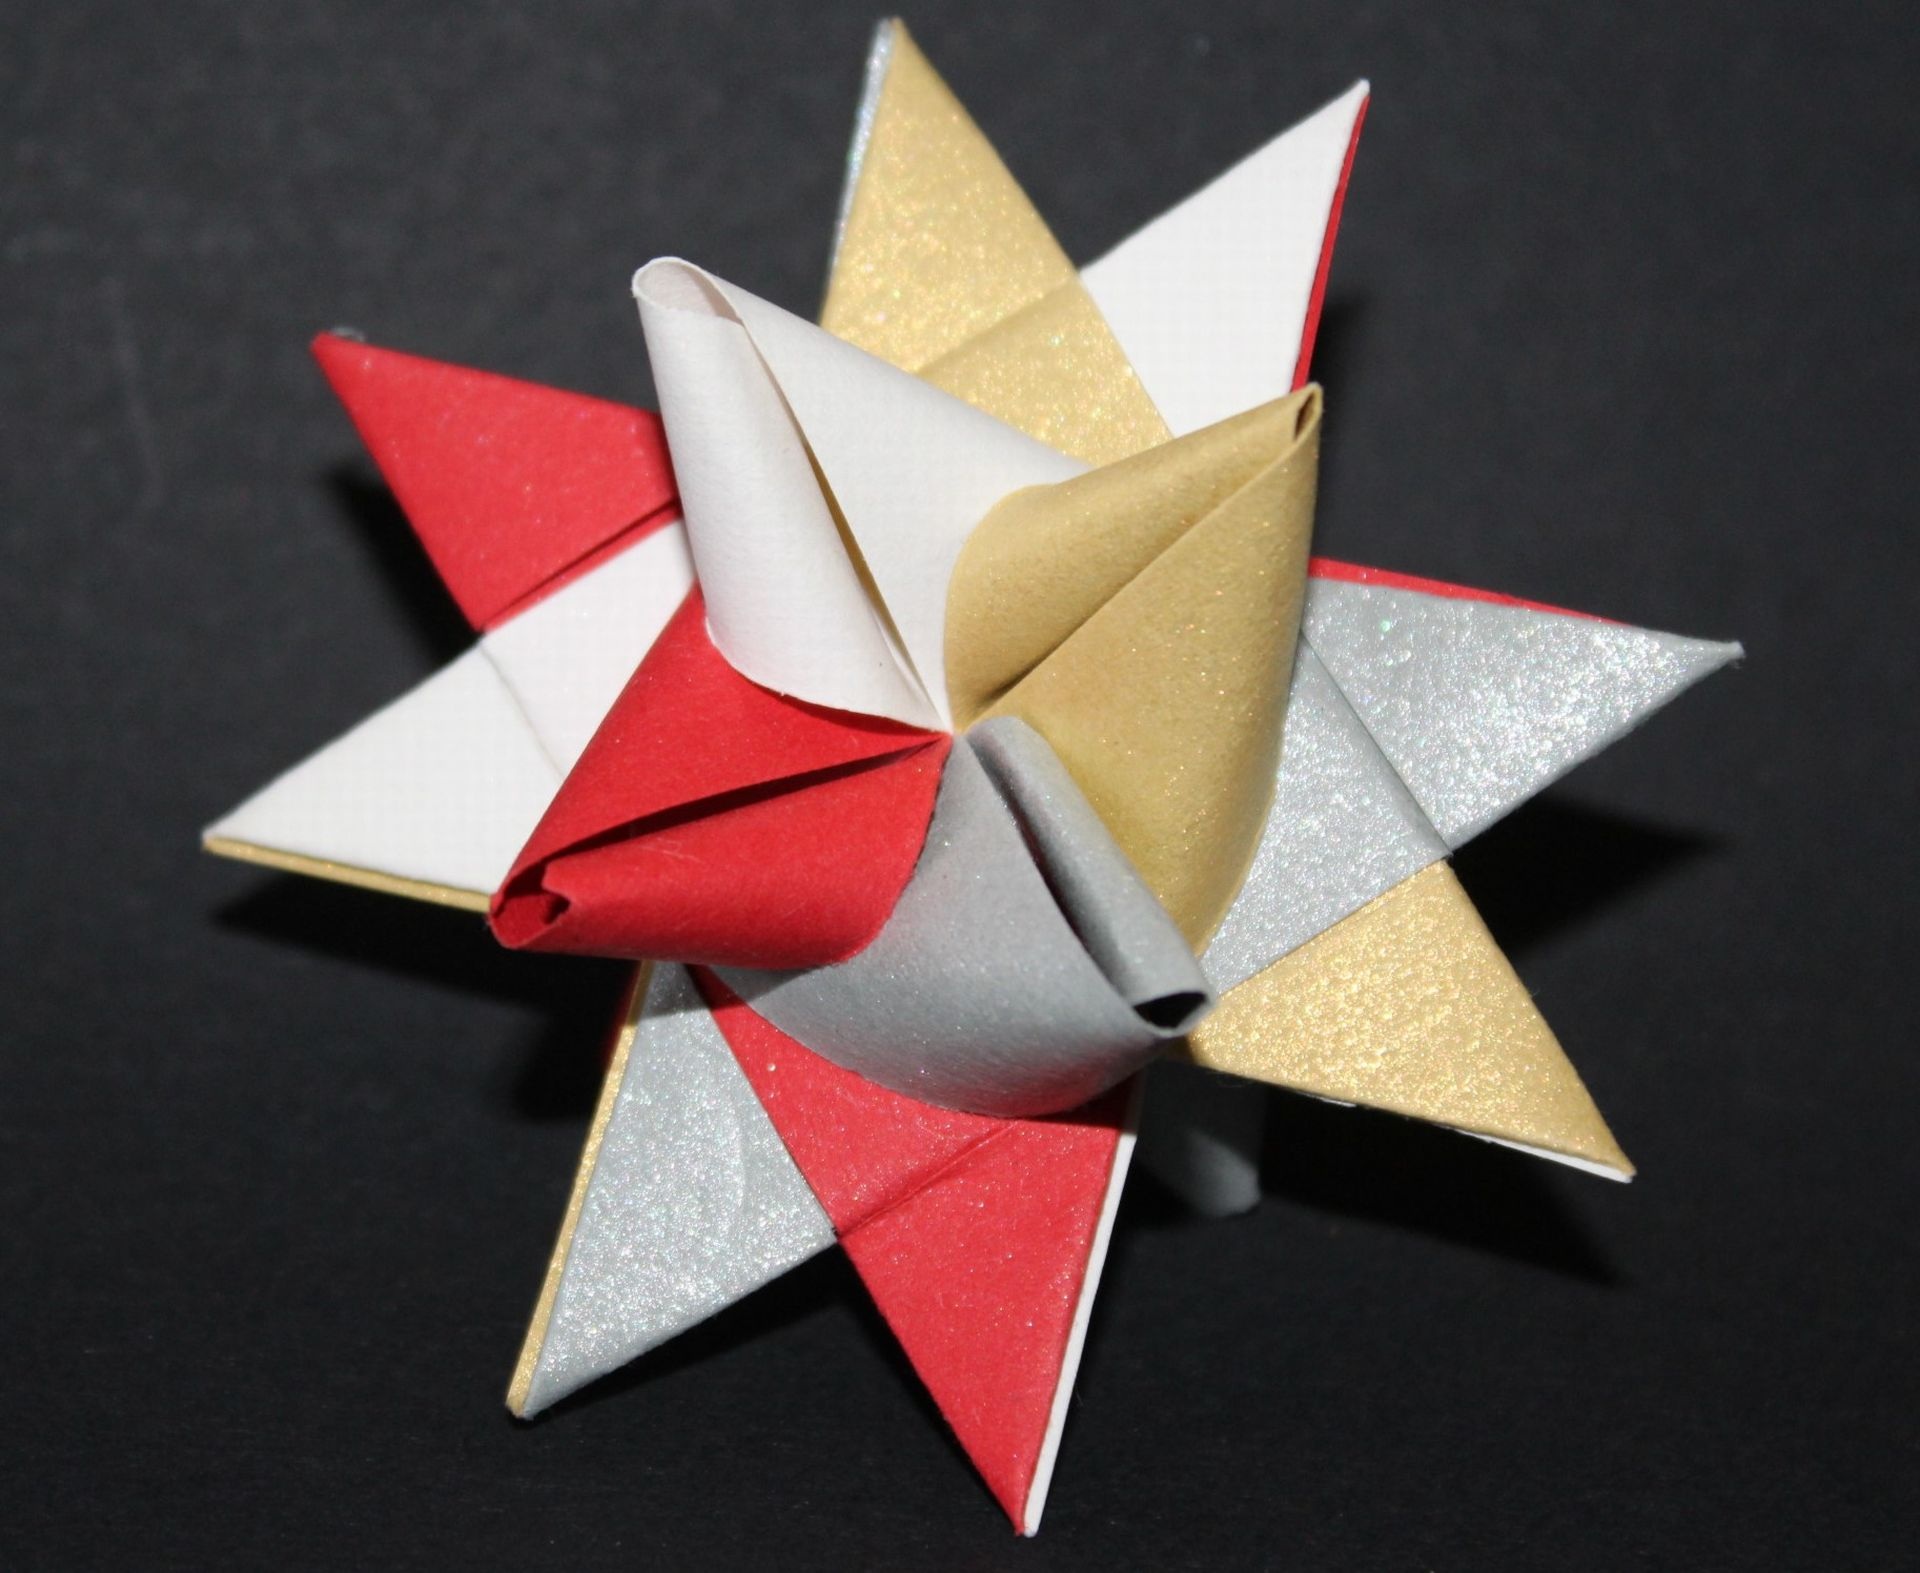
wheel, star, flower, petal, decoration, red, romantic, christmas, paper, material, deco, background image, art, gold, shape, origami, christmas decorations, f belstern, art paper, origami paper